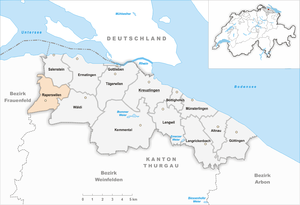
Raperswilen est une commune suisse du canton de Thurgovie, située dans le district de Kreuzlingen.